Answer in natural language. How many Chairs are visible in the scene? Choose between the following options: 7, 5, 8, 6 or 0
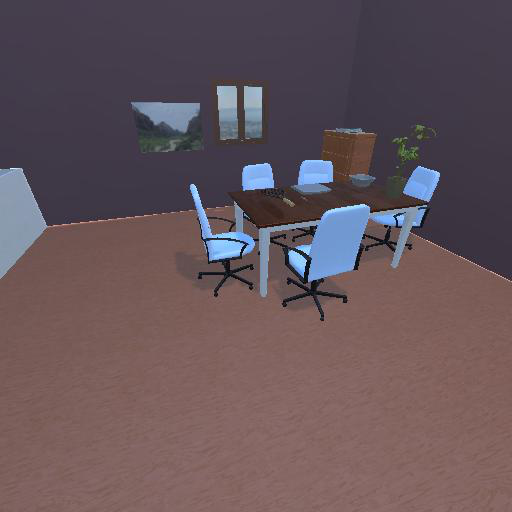
<answer>5</answer>